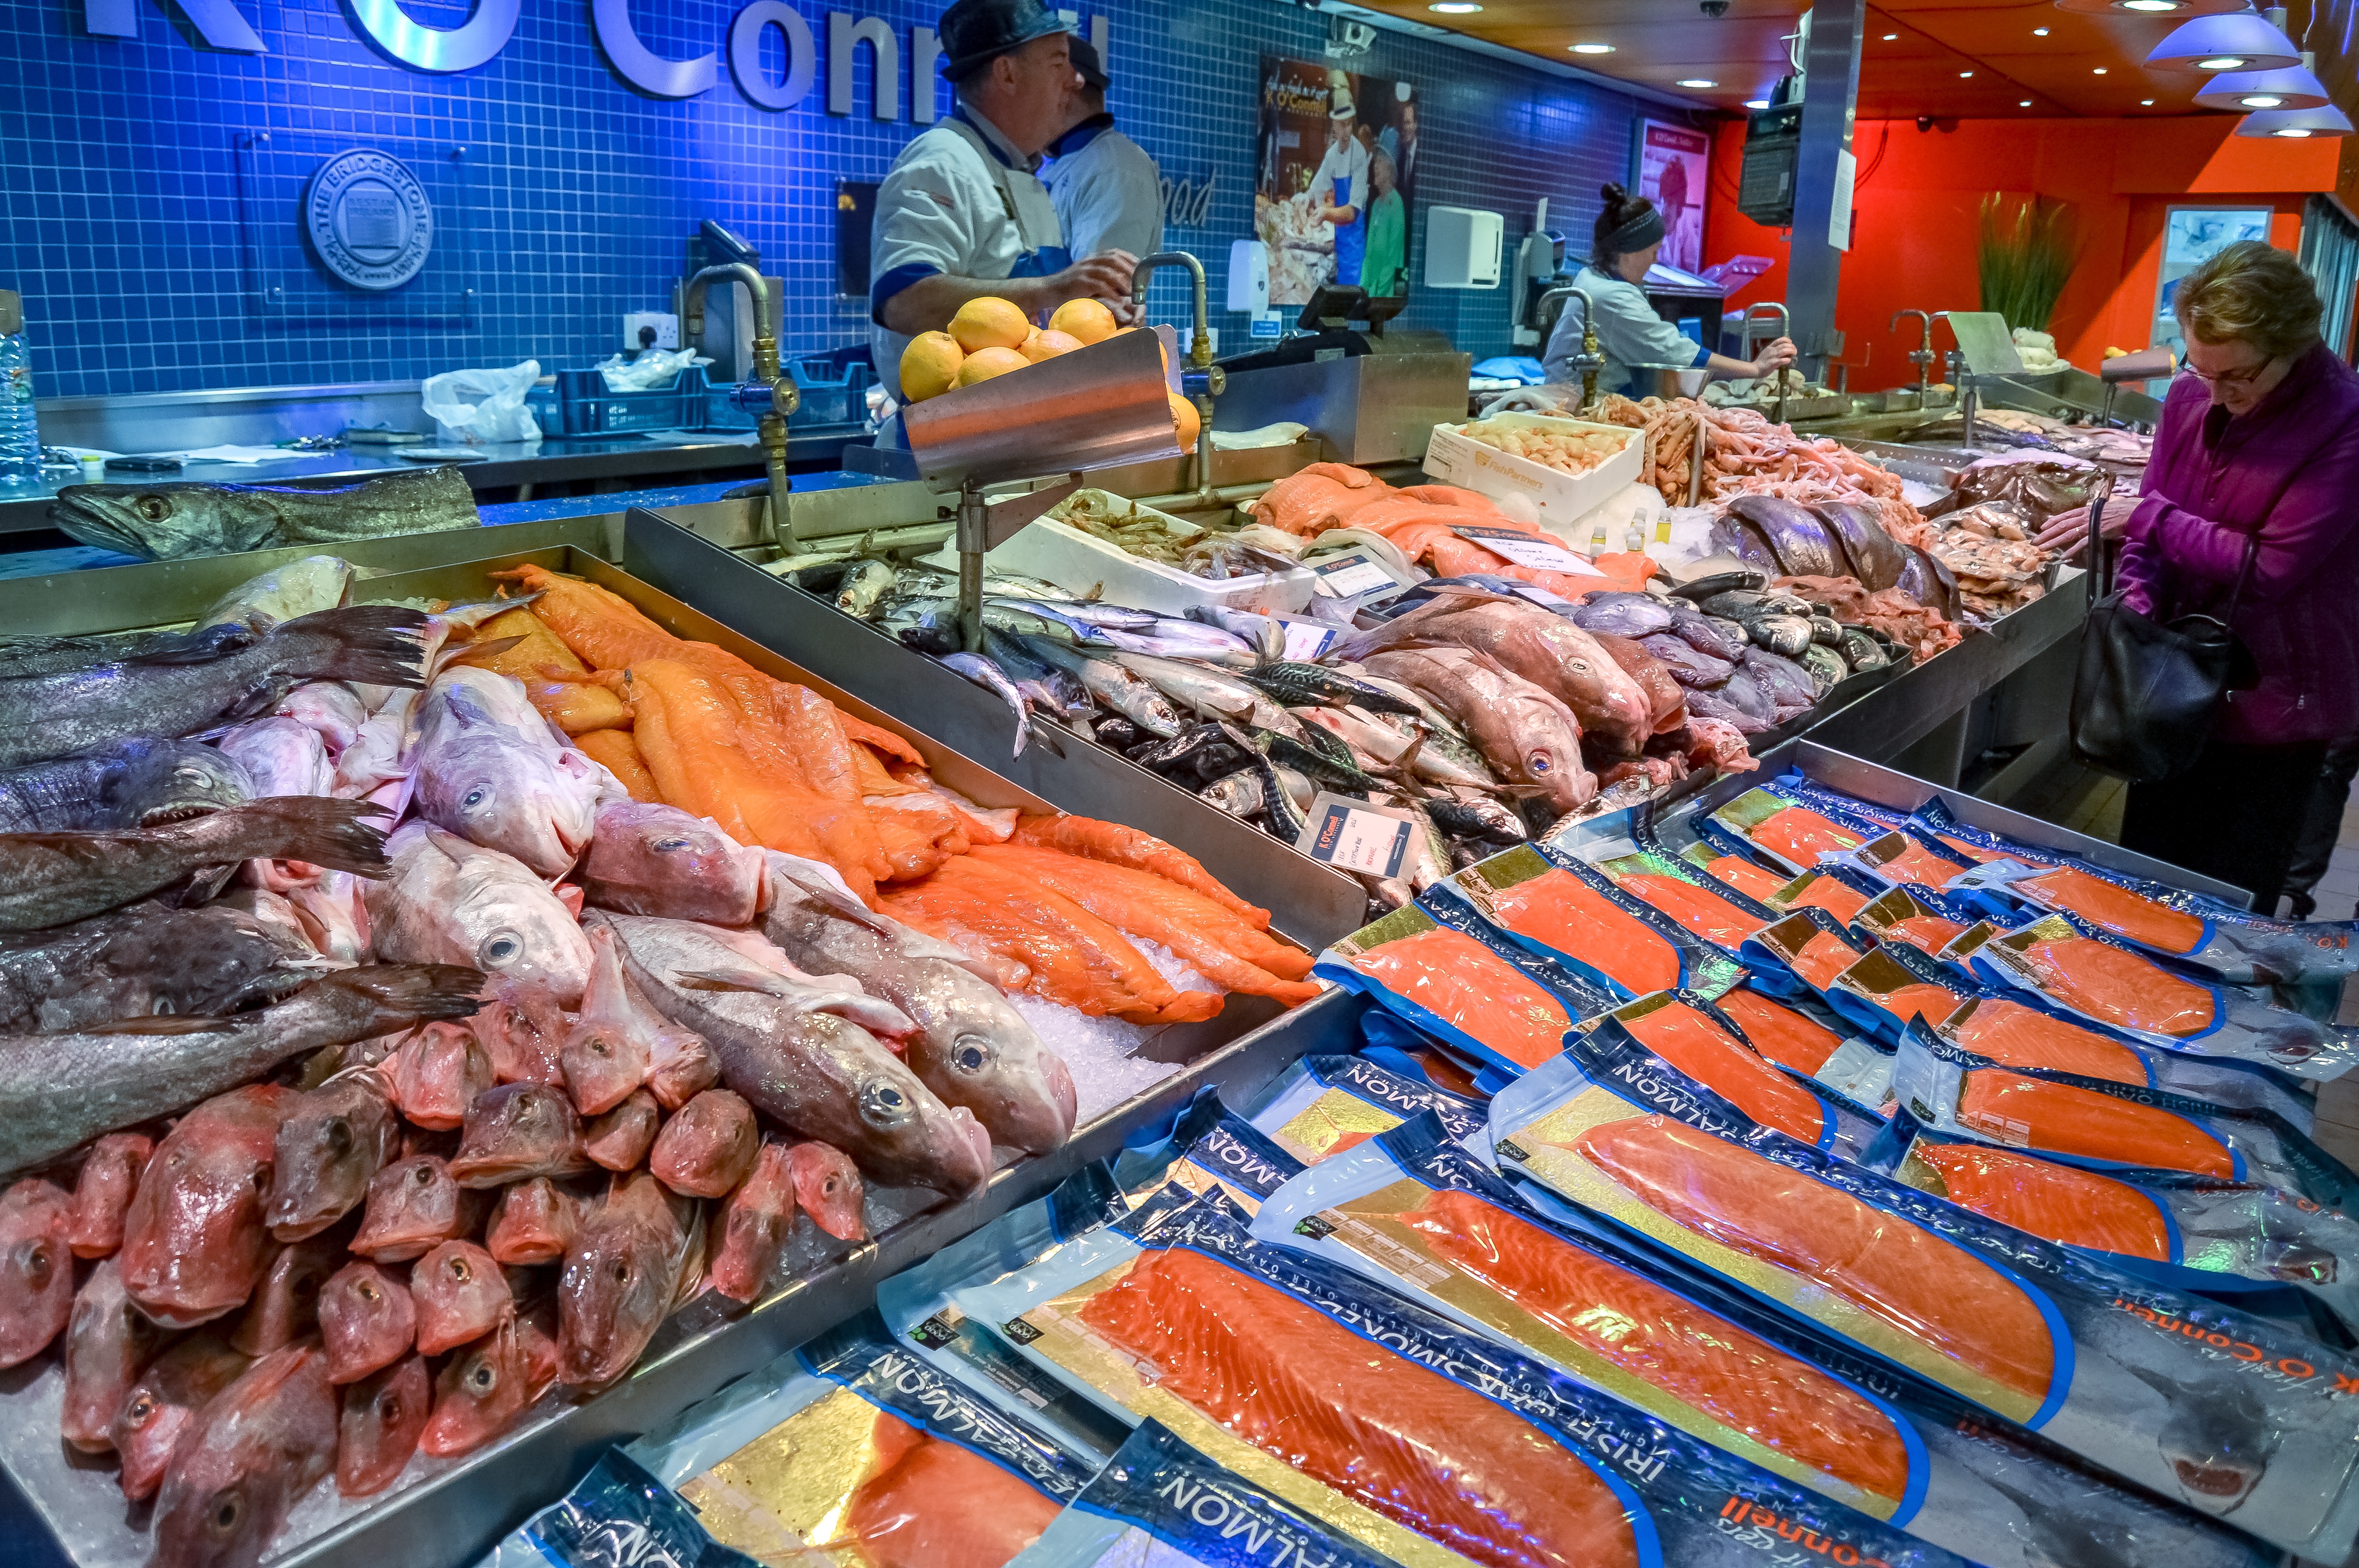
ocean, cold, city, ice, shop, store, dish, food, vendor, ingredient, seafood, fresh, bazaar, market, marketplace, fish, healthy, eat, cuisine, delicious, freshness, public space, fish market, dinner, raw, salmon, sale, retail, human settlement